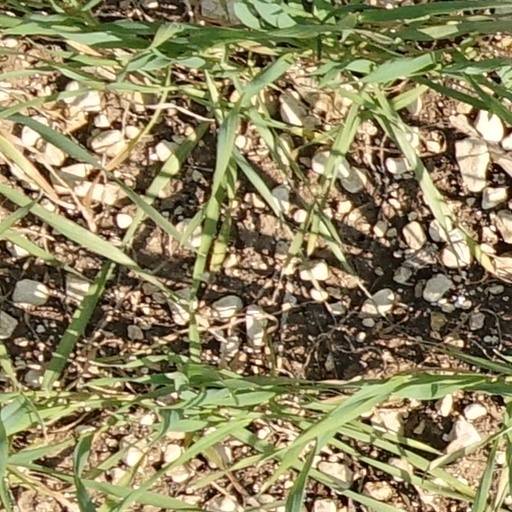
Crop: wheat